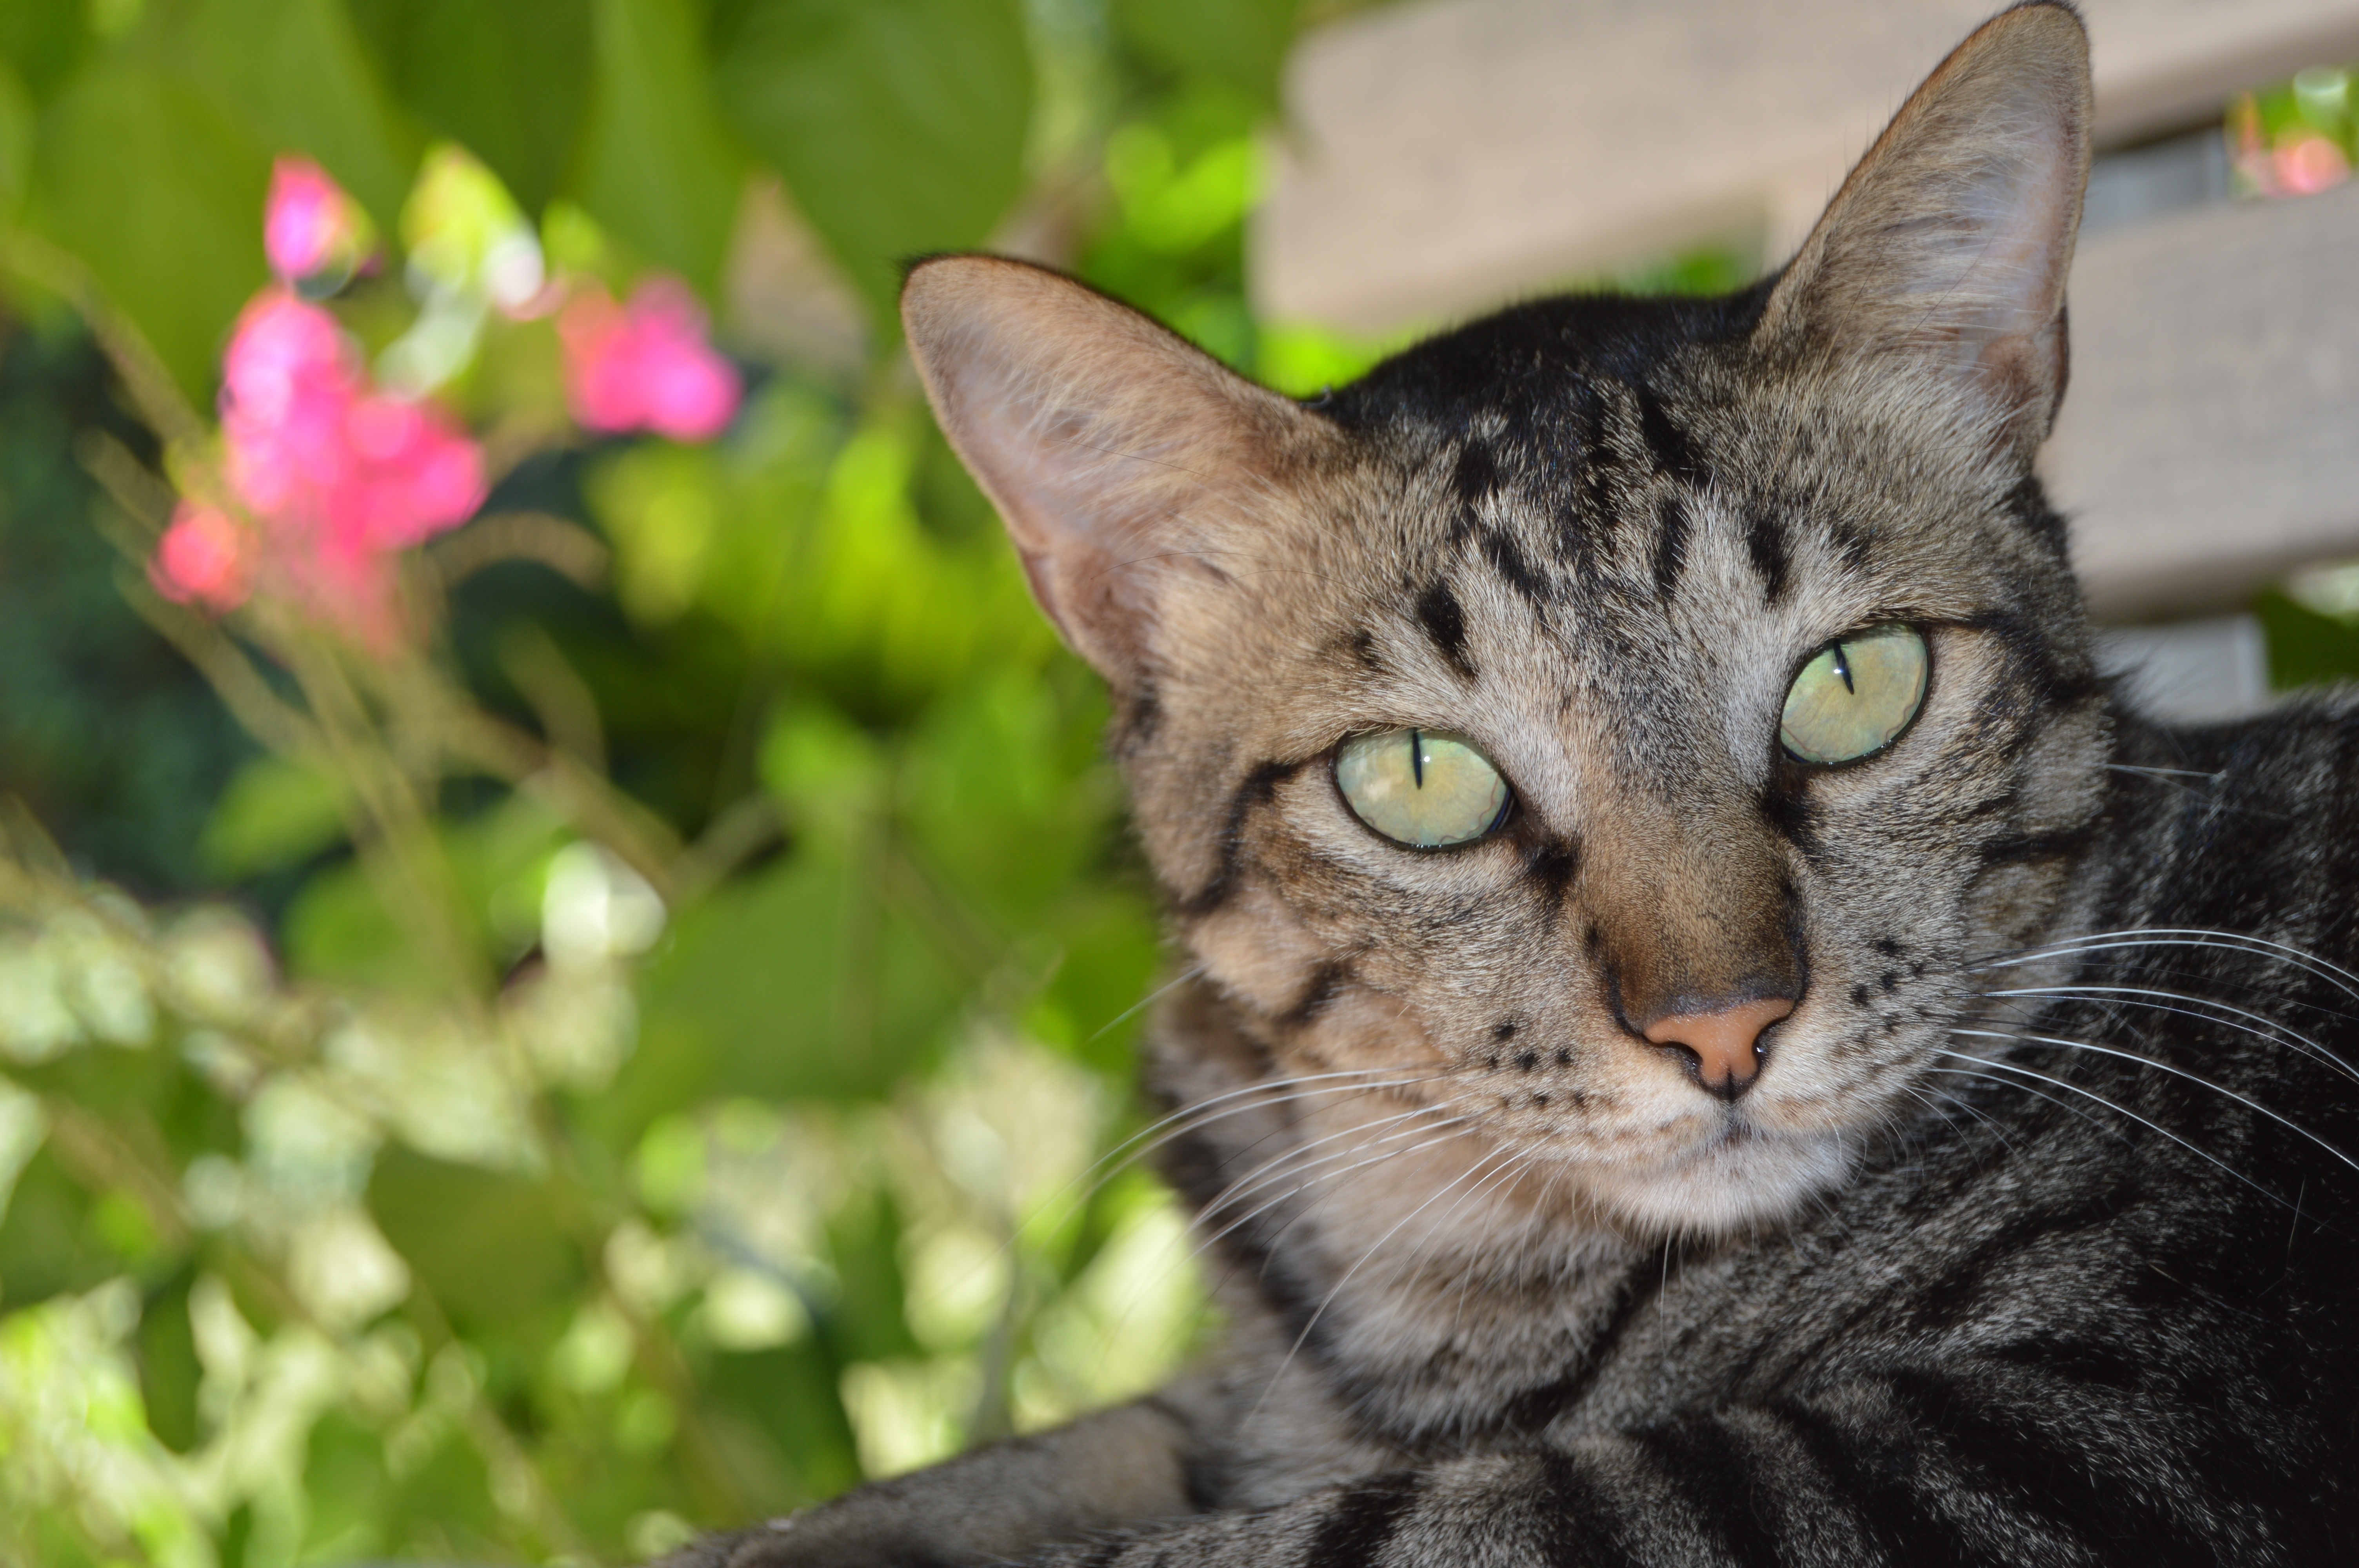
nature, flower, animal, pet, green, kitten, cat, feline, mammal, rest, fauna, close up, whiskers, vertebrate, tabby cat, bengal, european shorthair, wild cat, small to medium sized cats, cat like mammal, domestic short haired cat, pixie bob, rusty spotted cat